Queen and I (South Korean TV series)

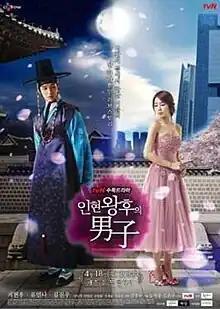
Promotional poster

Queen and I is a 2012 South Korean television series starring Ji Hyun-woo and Yoo In-na. The story centers around obscure actress Choi Hee-jin (played by Yoo In-na, in her first leading role) who falls in love with Kim Bung-do (played by Ji Hyun-woo), a time-traveling scholar from the Joseon period (1392–1910) who jumps 300 years into the future to the 21st century.